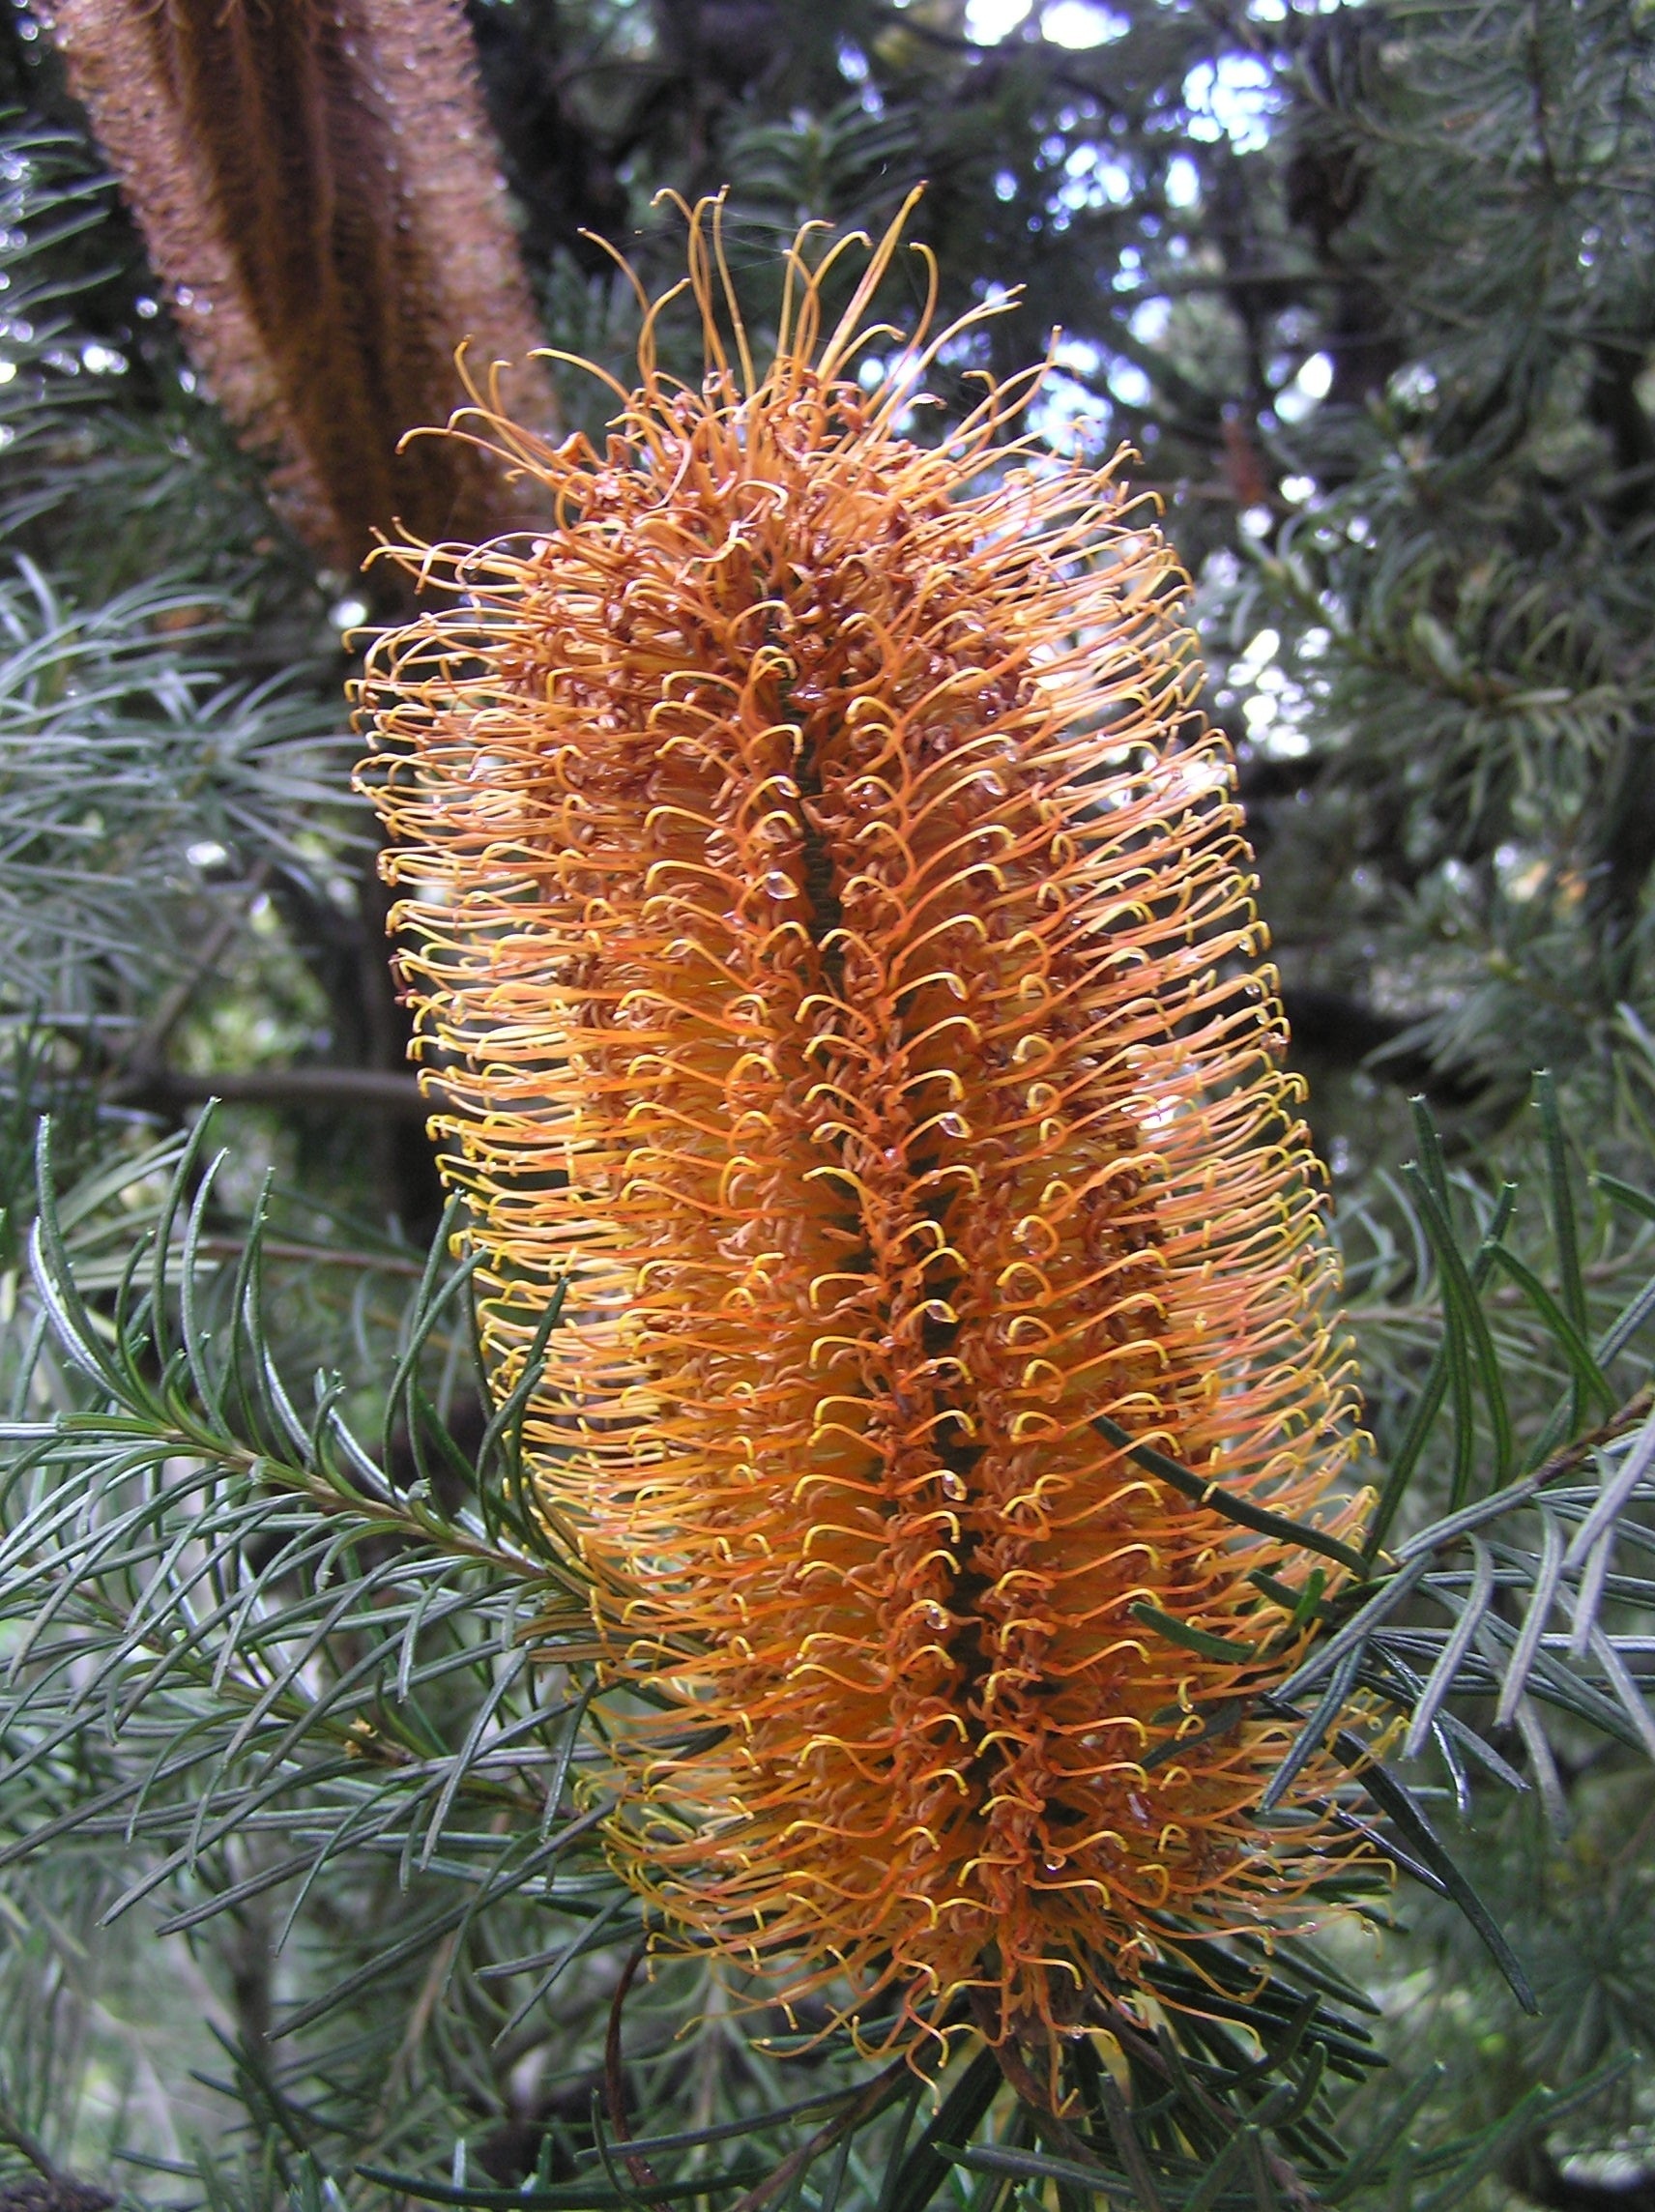
tree, nature, outdoor, blossom, plant, wood, leaf, flower, bloom, floral, foliage, golden, evergreen, botany, garden, fir, flora, humming bird, eco, australia, native, spruce, gardening, nectar, banksia, macro photography, flowering plant, honeyeater, torch lily, plant stem, land plant, thorns spines and prickles, protea family, australiana